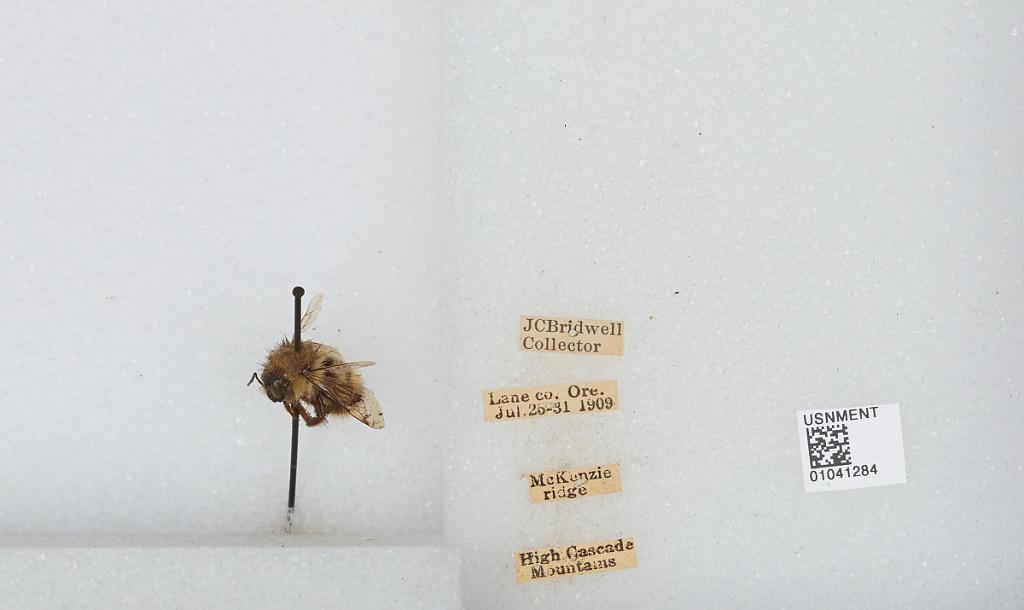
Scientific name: Bombus sp.
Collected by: J. Bridwell
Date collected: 1909-7-25
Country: United States
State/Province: Oregon
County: Lane
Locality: McKenzie Ridge, High Cascade Mountains
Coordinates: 44.2597, -121.81